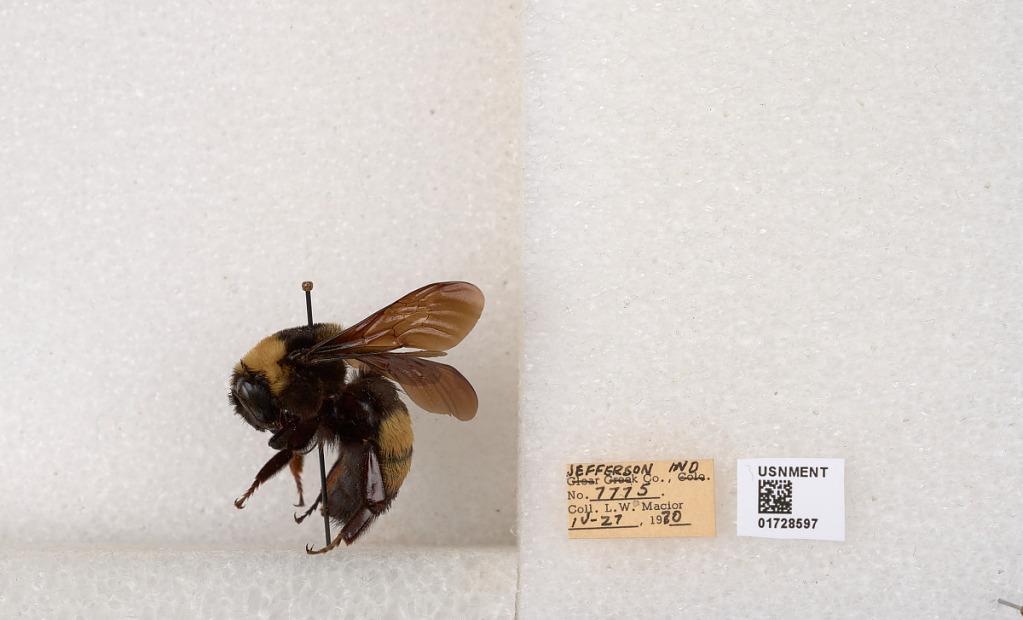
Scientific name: Bombus (Bombus) nevadensis auricormus
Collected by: L. Macior
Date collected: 1970-4-27
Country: United States
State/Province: Indiana
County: Jefferson
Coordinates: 38.7858, -85.4386